Squatina squatina

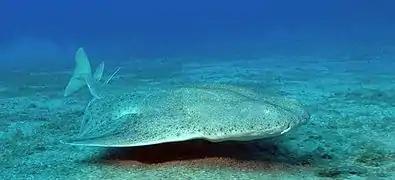
An angelshark off Tenerife in the Canary Islands, one of the few remaining locations with a substantial population

During daytime, the angelshark usually lies motionless on the sea floor, buried under a layer of sediment with only its eyes showing. At night, it becomes more active, and may sometimes be seen swimming above the bottom. Aggregations numbering up to a hundred have been observed off Gran Canaria in the summer.